Iron-deficiency anemia

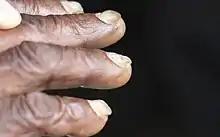
Koilonychia (spoon-shaped nails)

Iron-deficiency anemia is associated with poor neurological development, including decreased learning ability and altered motor functions. This is because iron deficiency impacts the development of the cells of the brain called neurons. When the body is low on iron, the red blood cells get priority on iron, and it is shifted away from the neurons of the brain. Exact causation has not been established, but there is a possible long-term impact from these neurological issues.